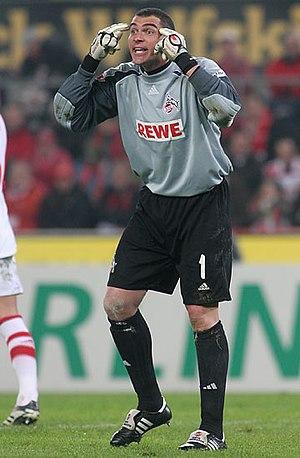
L'équipe de Colombie de football est la sélection de joueurs colombiens représentant le pays lors des compétitions internationales de football masculin, sous l'égide de la Fédération colombienne de football. La sélection colombienne est surnommée la Tricolor.